Nandewar Range

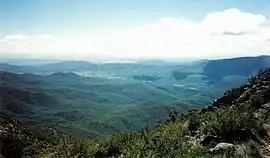
Forests on the north west slopes of Mount Kaputar.

The foothill areas of the Nandewar Range are used for grazing and cropping. There are forests in some of the higher areas. The Mount Kaputar area is included in Mount Kaputar National Park.